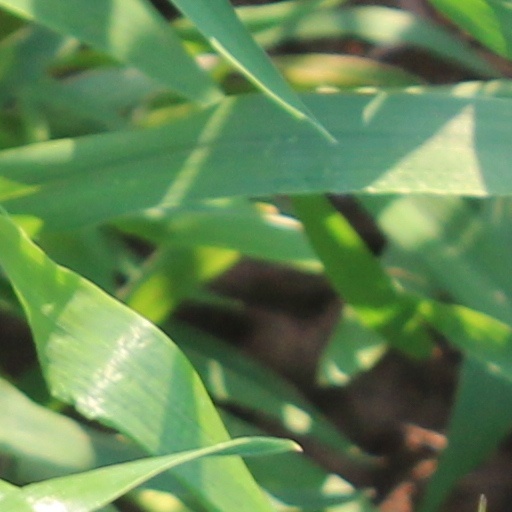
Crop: wheat